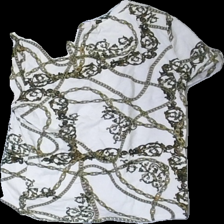
View: back
Type: T-shirt
Category: Ladies
Brand: Gina Tricot
Colors: White, Yellow, Black
Material: 100% cotton
Pattern: Other
Cut: Regular, C-collar
Size: XS
Season: All
Stains: Minor
Price range: <50
Recommended usage: Export
Comment: washed out